Jungian archetypes

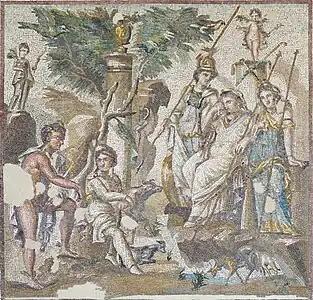
This Greek mosaic from Antioch, dating to the 2nd century AD, depicts the Judgement of Paris that caused the overall plot and events of the "Iliad".

Archetypes have been cited by multiple scholars as key figures within both ancient Greek and ancient Roman culture. Examples from ancient history include the epic works "Iliad" and "Odyssey". Specifically, scholar Robert Eisner has argued that the "anima" concept within Jungian thought exists in prototype form within the goddess characters in said stories. He has particularly cited Athena, for instance, as a major influence.